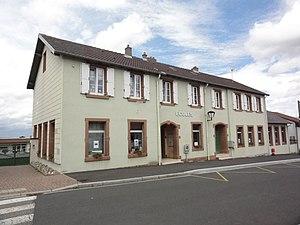
Brouderdorff (Moselle) école
Brouderdorff est une commune française située dans le département de la Moselle, en région Grand Est.